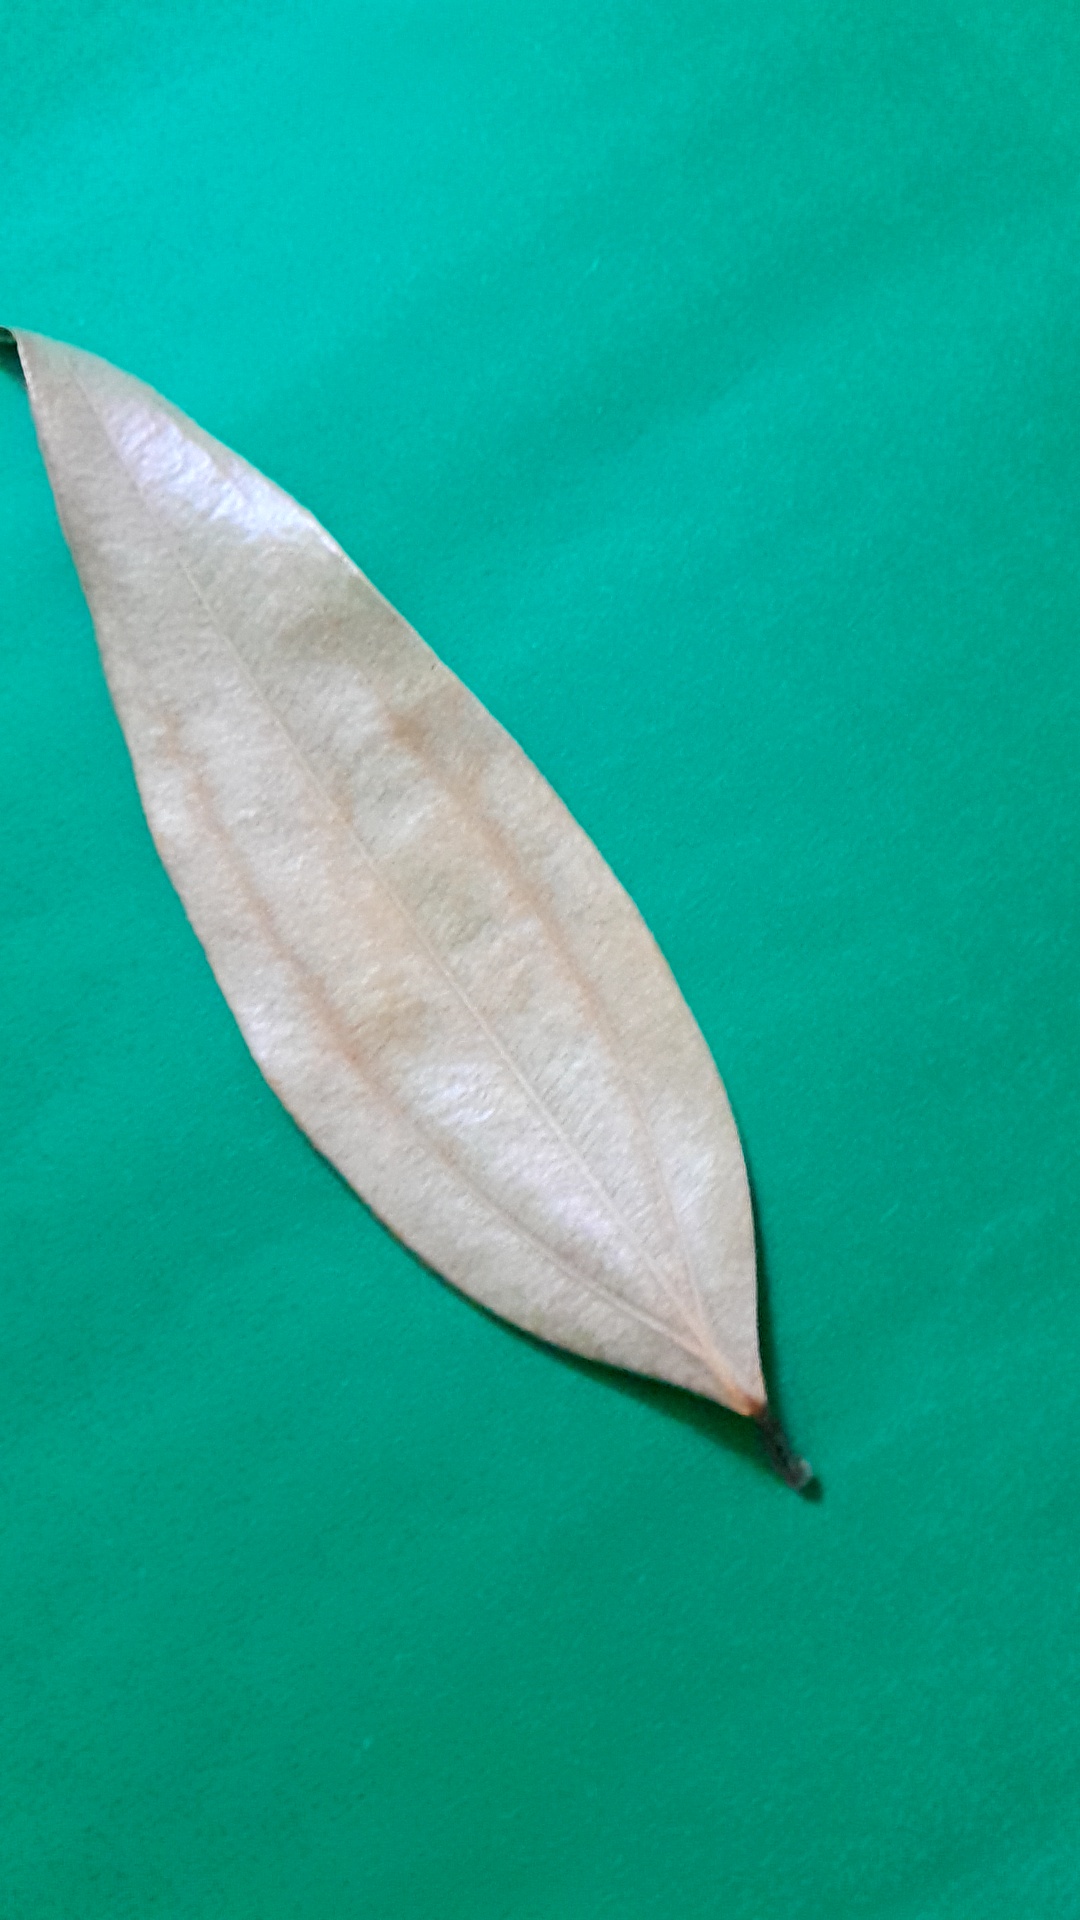
Label: Dry Leaf